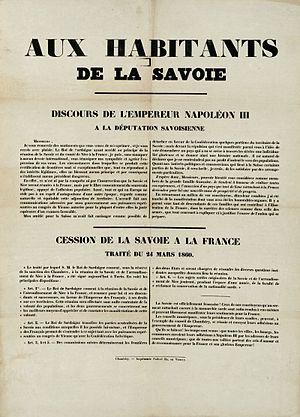
Discours de l'empereur français Napoléon III aux habitants de Savoie,
Le traité de Turin du 24 mars 1860 officialise l'acte par lequel le duché de Savoie et le comté de Nice sont réunis — réunion étant le terme utilisé par le traité — ou annexés — selon les opposants à cette union — à la France.